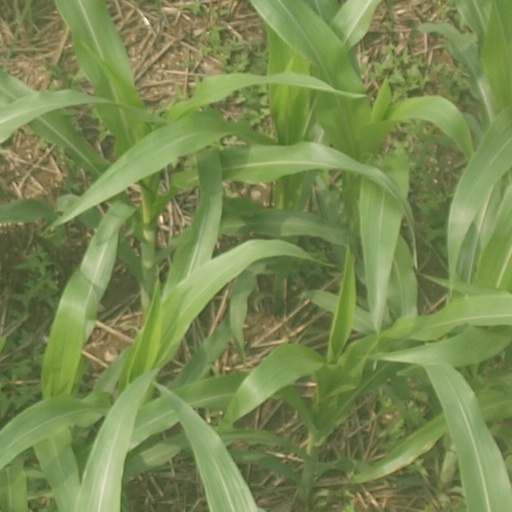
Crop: maize; corn